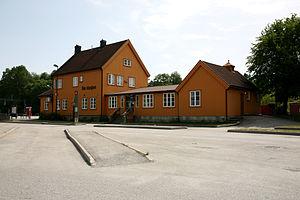
La gare de Bø, est une gare ferroviaire norvégienne de la ligne du Sørland, située dans le centre-ville de Bø, dans le comté de Vestfold og Telemark en région Østlandet.